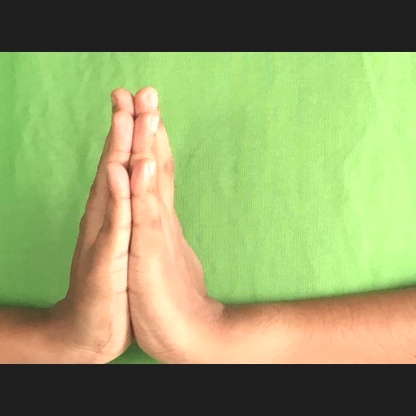
Mudra: Anjali